Vasily Abaev

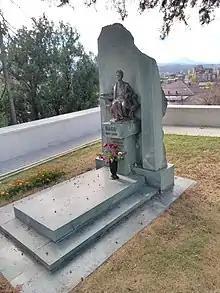
Vasily Abaev's grave

He studied at the Gymnasium of Tiflis in 1910-1918 and graduated from the Leningrad University in 1925. He studied Iranian philology under Friedman's direction and, as many other young linguists, fell under the influence of the controversial Nicholas Marr, joining Marr's Yaphetic Institute in 1928. After Marr's death, he moved to broad Iranian topics and field work in Ossetia until the end of World War II. In 1945 he moved back to Leningrad where he published his work on the Nart sagas, a dictionary and grammar book of Ossetian. With Joseph Stalin's condemnation of Marr's linguistic theories the Yaphetic Institute was purged, but Abaev was spared.